Brandýs nad Labem-Stará Boleslav

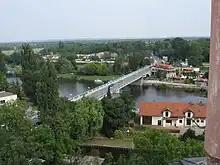
Bridge over the Elbe

Brandýs nad Labem-Stará Boleslav is located about northeast of Prague. It lies in a flat landscape of the Central Elbe Table plateau, in the heart of the agricultural region of Polabí. Brandýs nad Labem-Stará Boleslav lies upon the Elbe river, Brandýs nad Labem on the left bank and Stará Boleslav on the right bank.